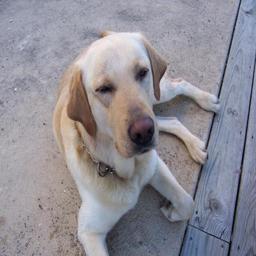
Animal: dogs